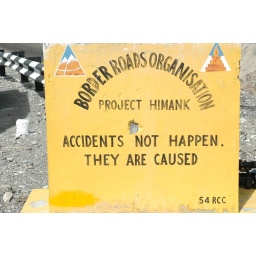
Apparently road signs in India make NO SENSE.